Ghosts 'n Goblins: Gold Knights

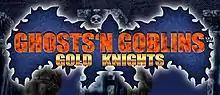

Ghosts 'n Goblins: Gold Knights and Ghosts 'n Goblins: Gold Knights II, released in Japan as and respectively, are a pair of run and gun platform games developed and published by Capcom for iOS. Both titles were removed from the Apple App Store on May 10, 2016.